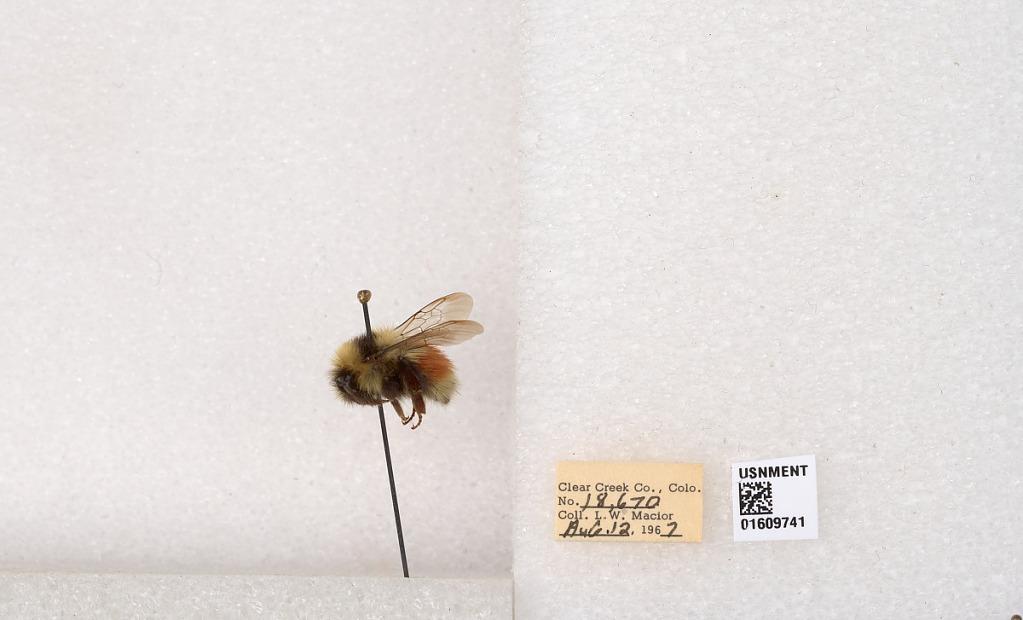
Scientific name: Bombus (Pyrobombus) sylvicola Kirby
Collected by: L. Macior
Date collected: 1967-8-12
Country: United States
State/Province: Colorado
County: Clear Creek
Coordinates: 39.6856, -105.645